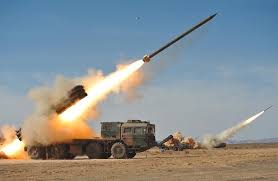
Label: BM-30